Edmee S.

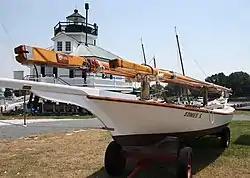
"Edmee S." on a trailer at Saint Michaels

The " Edmee S. " is a Chesapeake Bay log canoe. She was built in the Tilghman Island style from hewn logs by Oliver Duke in the 1930s. She is one of the last 22 Chesapeake Bay racing log canoes, and is actively raced with a crew of nine to eleven people. Her original name was "Cecilia Mae", but was renamed for Edmee S. Combs, whose husband funded the restoration. The hull was covered with fiberglass during the restoration. She is owned by the Chesapeake Bay Maritime Museum in Saint Michaels, Maryland and currently skippered by Marshall Patterson.